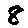
Label: 8